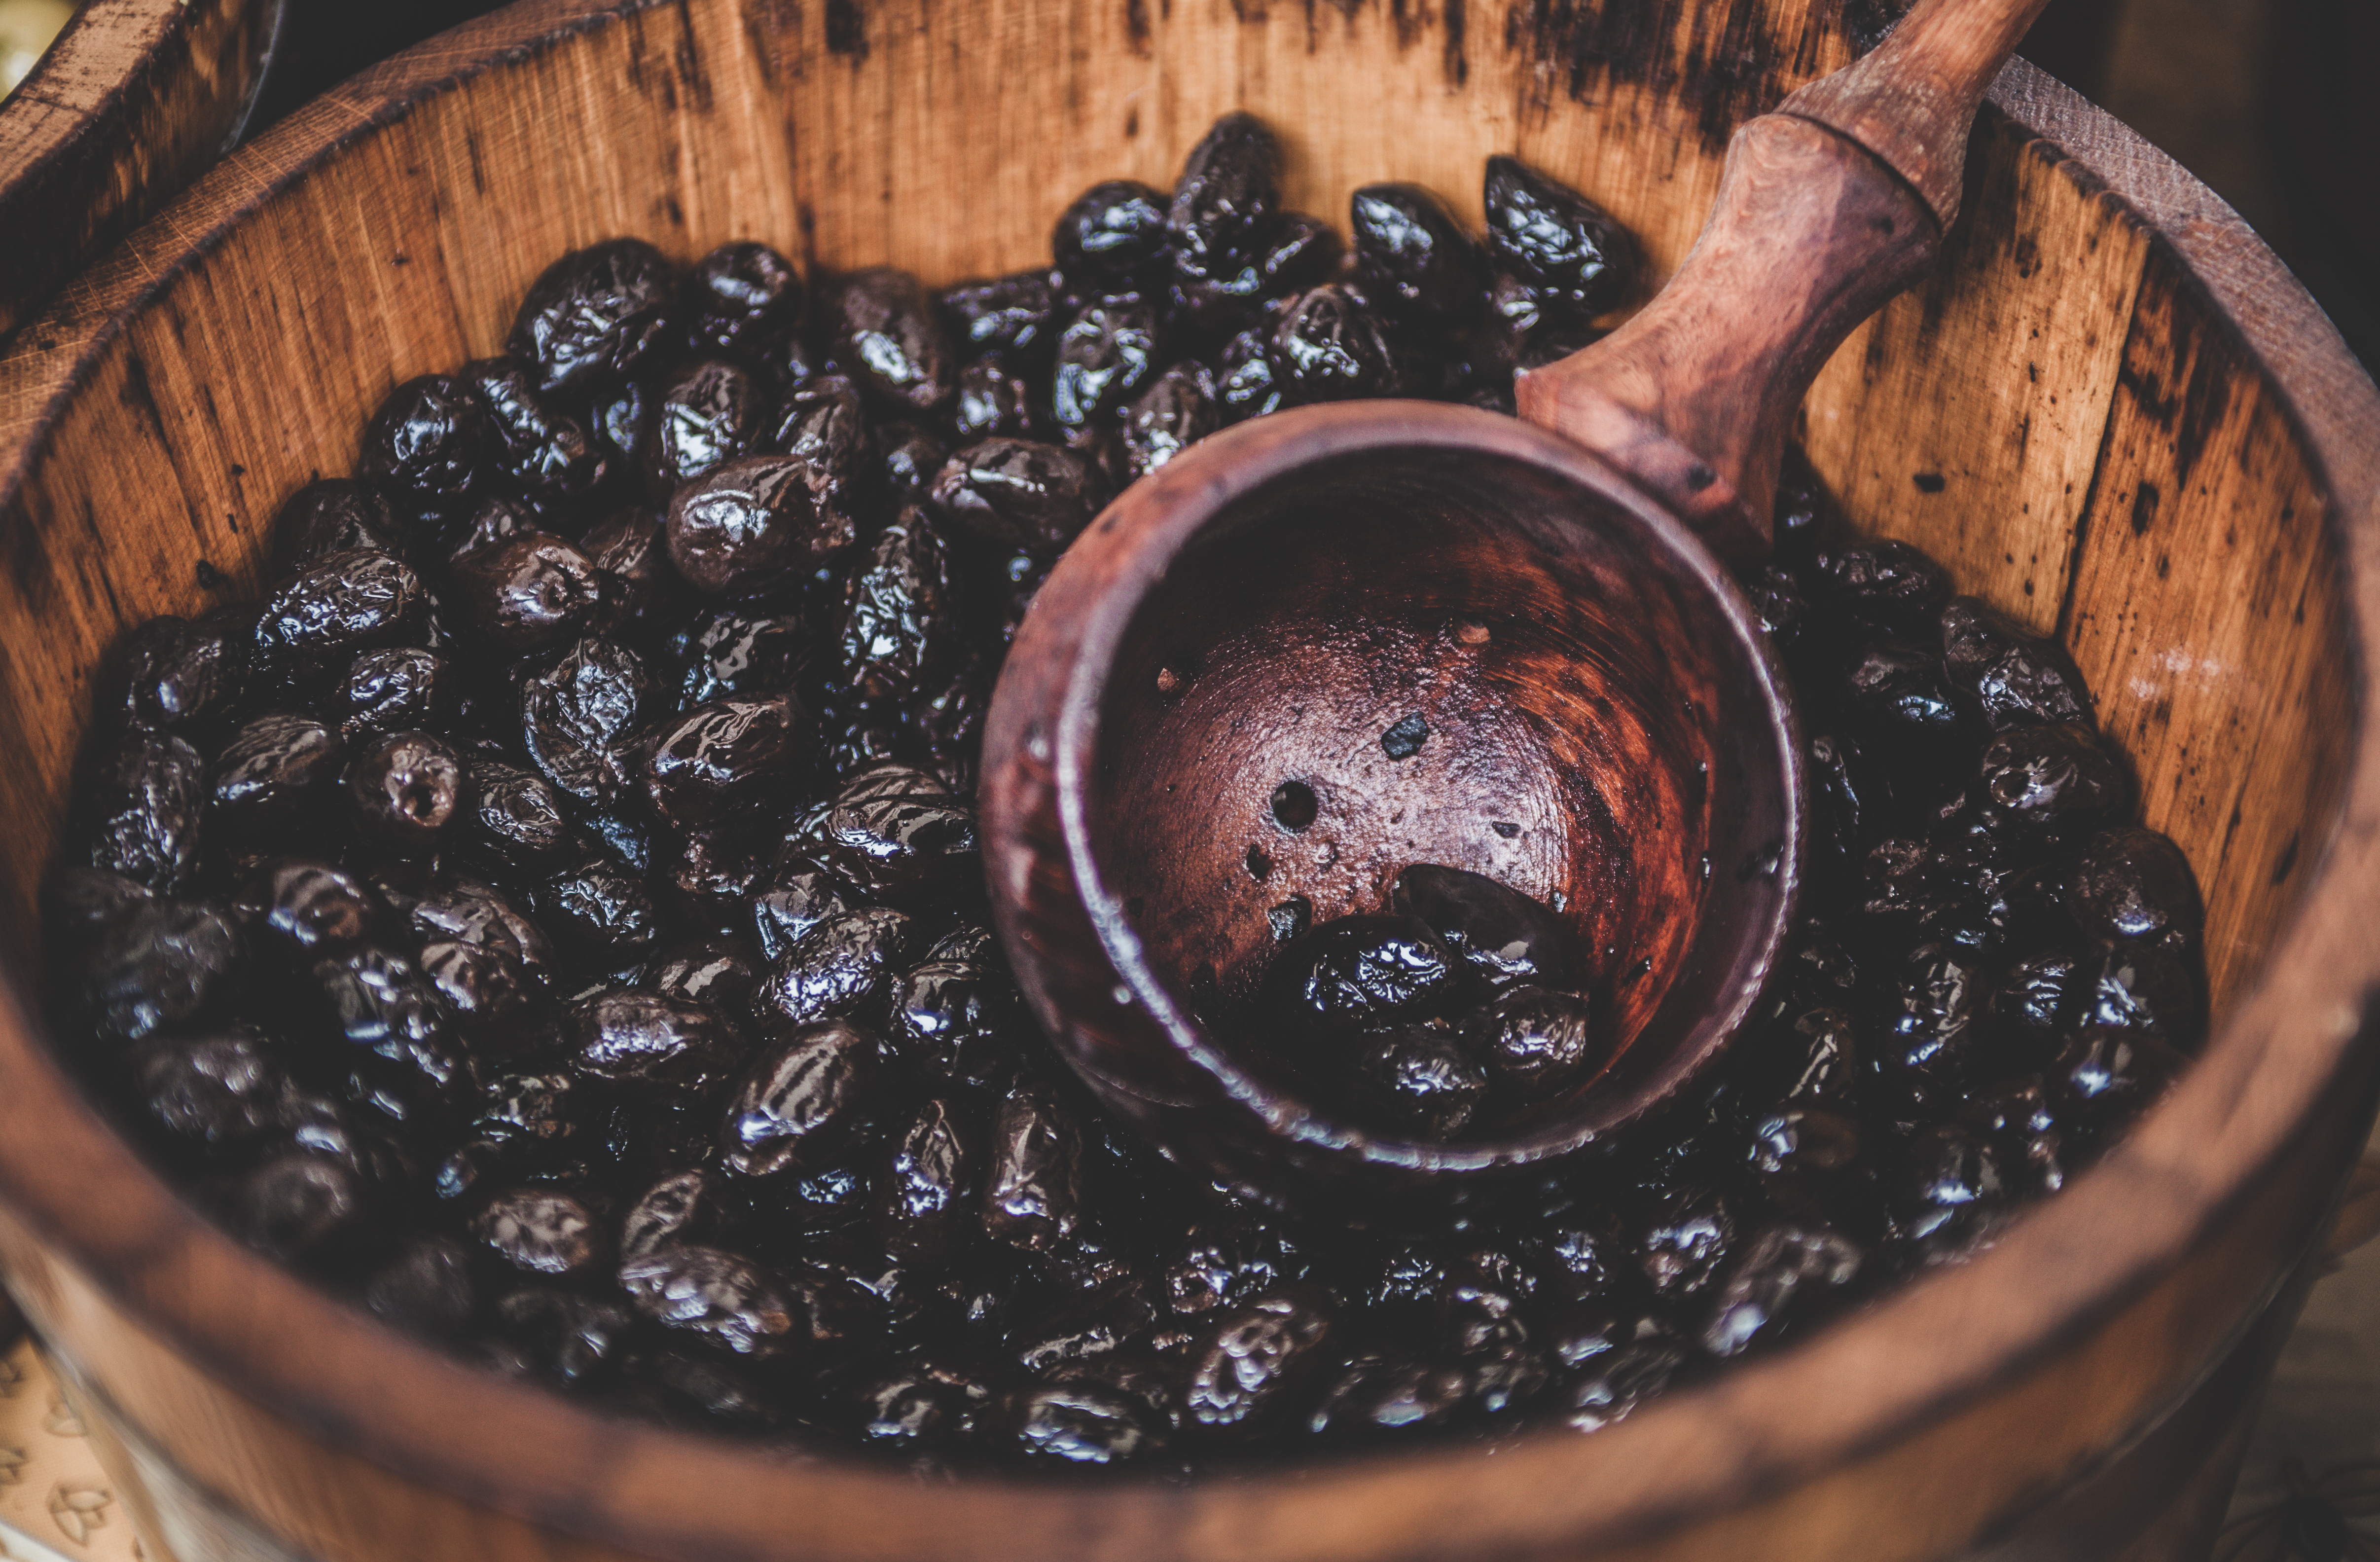
plant, wood, fruit, berry, dark, food, produce, drink, chocolate, healthy, dessert, delicious, barrel, close up, container, flavor, wooden barrel, man made object, epicure